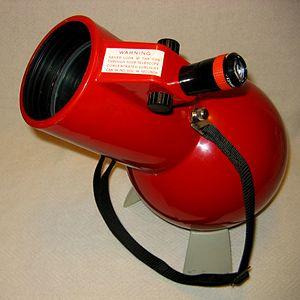
L'Astroscan est un télescope de type Newton à grand champ produit par Edmund Scientific Corporation. Il a été conçu par Norman Sperling et Mike Simmons comme télescope d'initiation. Plutôt que d'utiliser une classique monture équatoriale ou monture altazimutale, l'Astroscan est construit autour d'une base sphérique, contenant le miroir primaire, à poser sur un support en aluminium. Il est construit pour être durable et facile d'utilisation par un astronome amateur débutant; il a gagné un prix de design industriel en 1976 et est toujours vendu en 2012. Le corps du télescope est en ABS résistant aux chocs et est équipé d'une bandoulière pour le transport et l'observation.